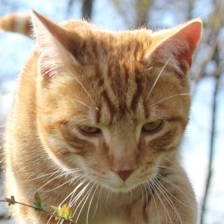
Label: animals